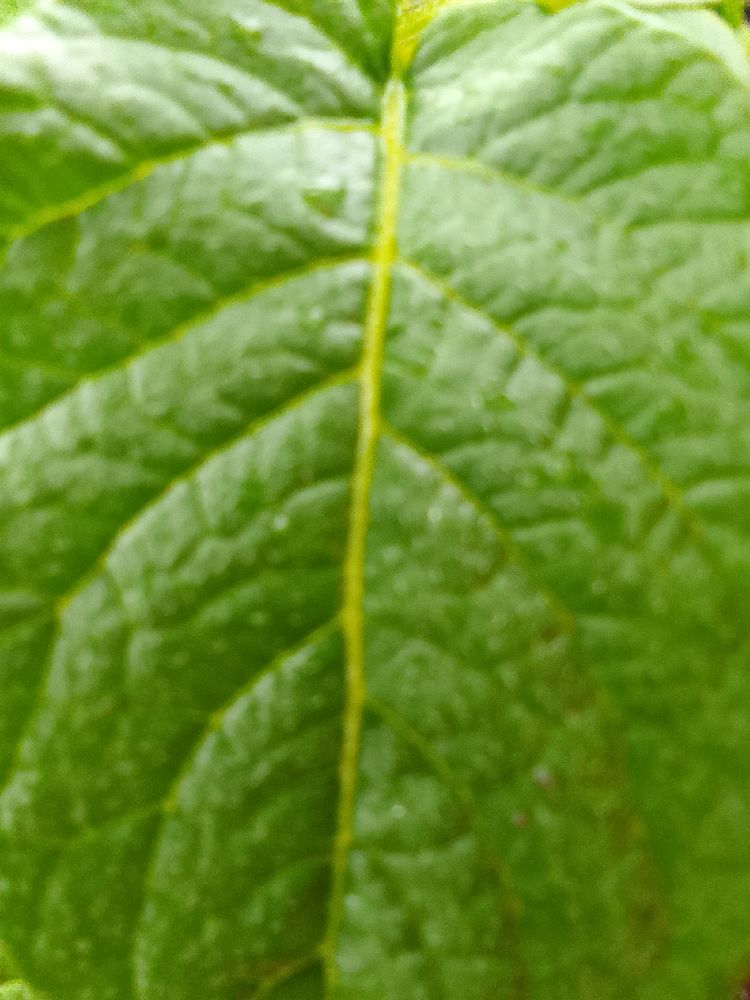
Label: Healthy